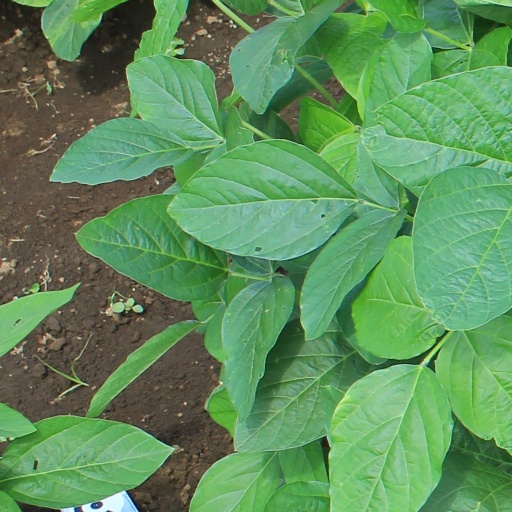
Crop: soybean